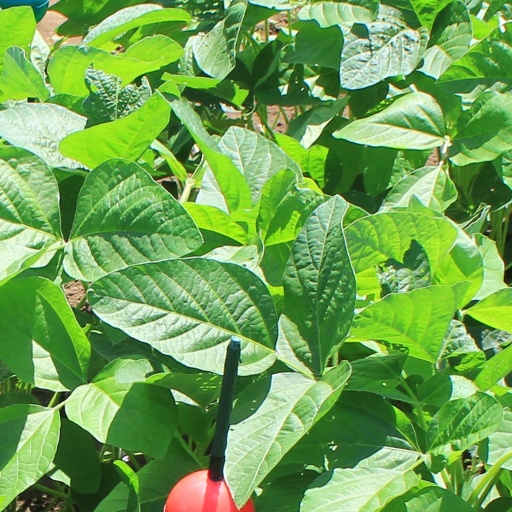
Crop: soybean